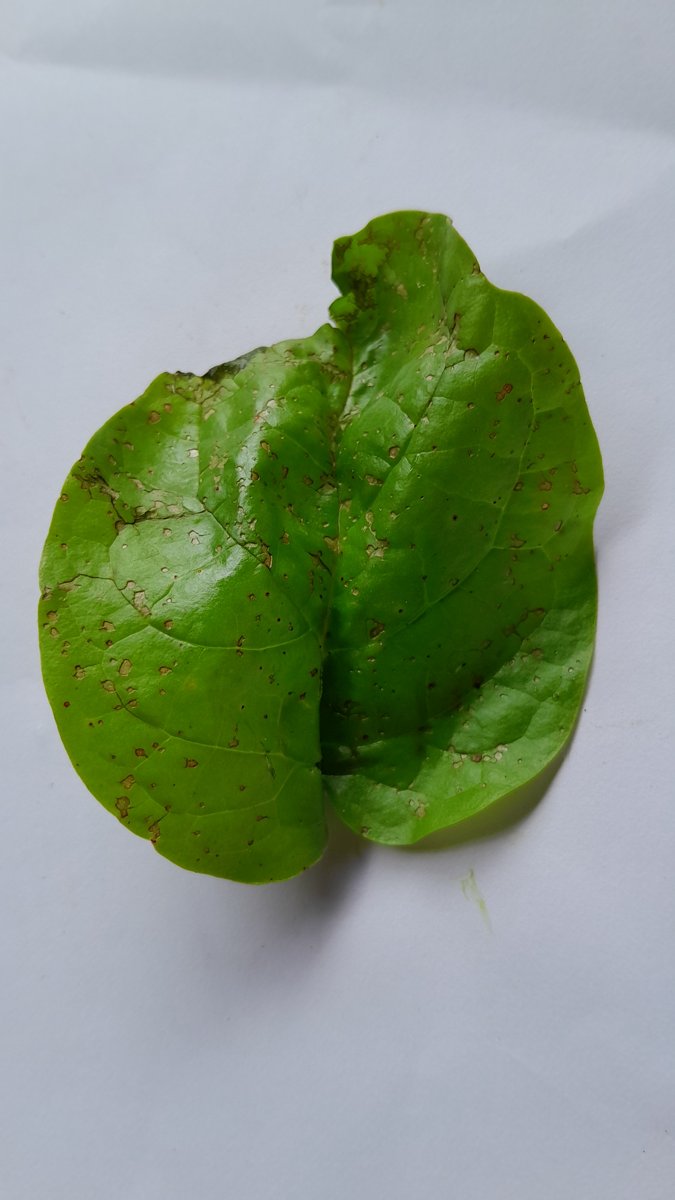
Label: Pest-Damage